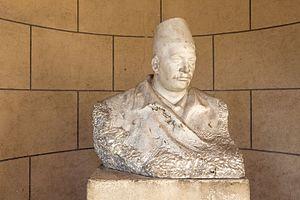
Boutros Ghali, parfois appelé Boutros Ghali Pacha, né en 1846 à Kiman-al-‘Arus et mort le 21 février 1910, est une personnalité politique égyptienne, Premier ministre du pays de 1908 à 1910.